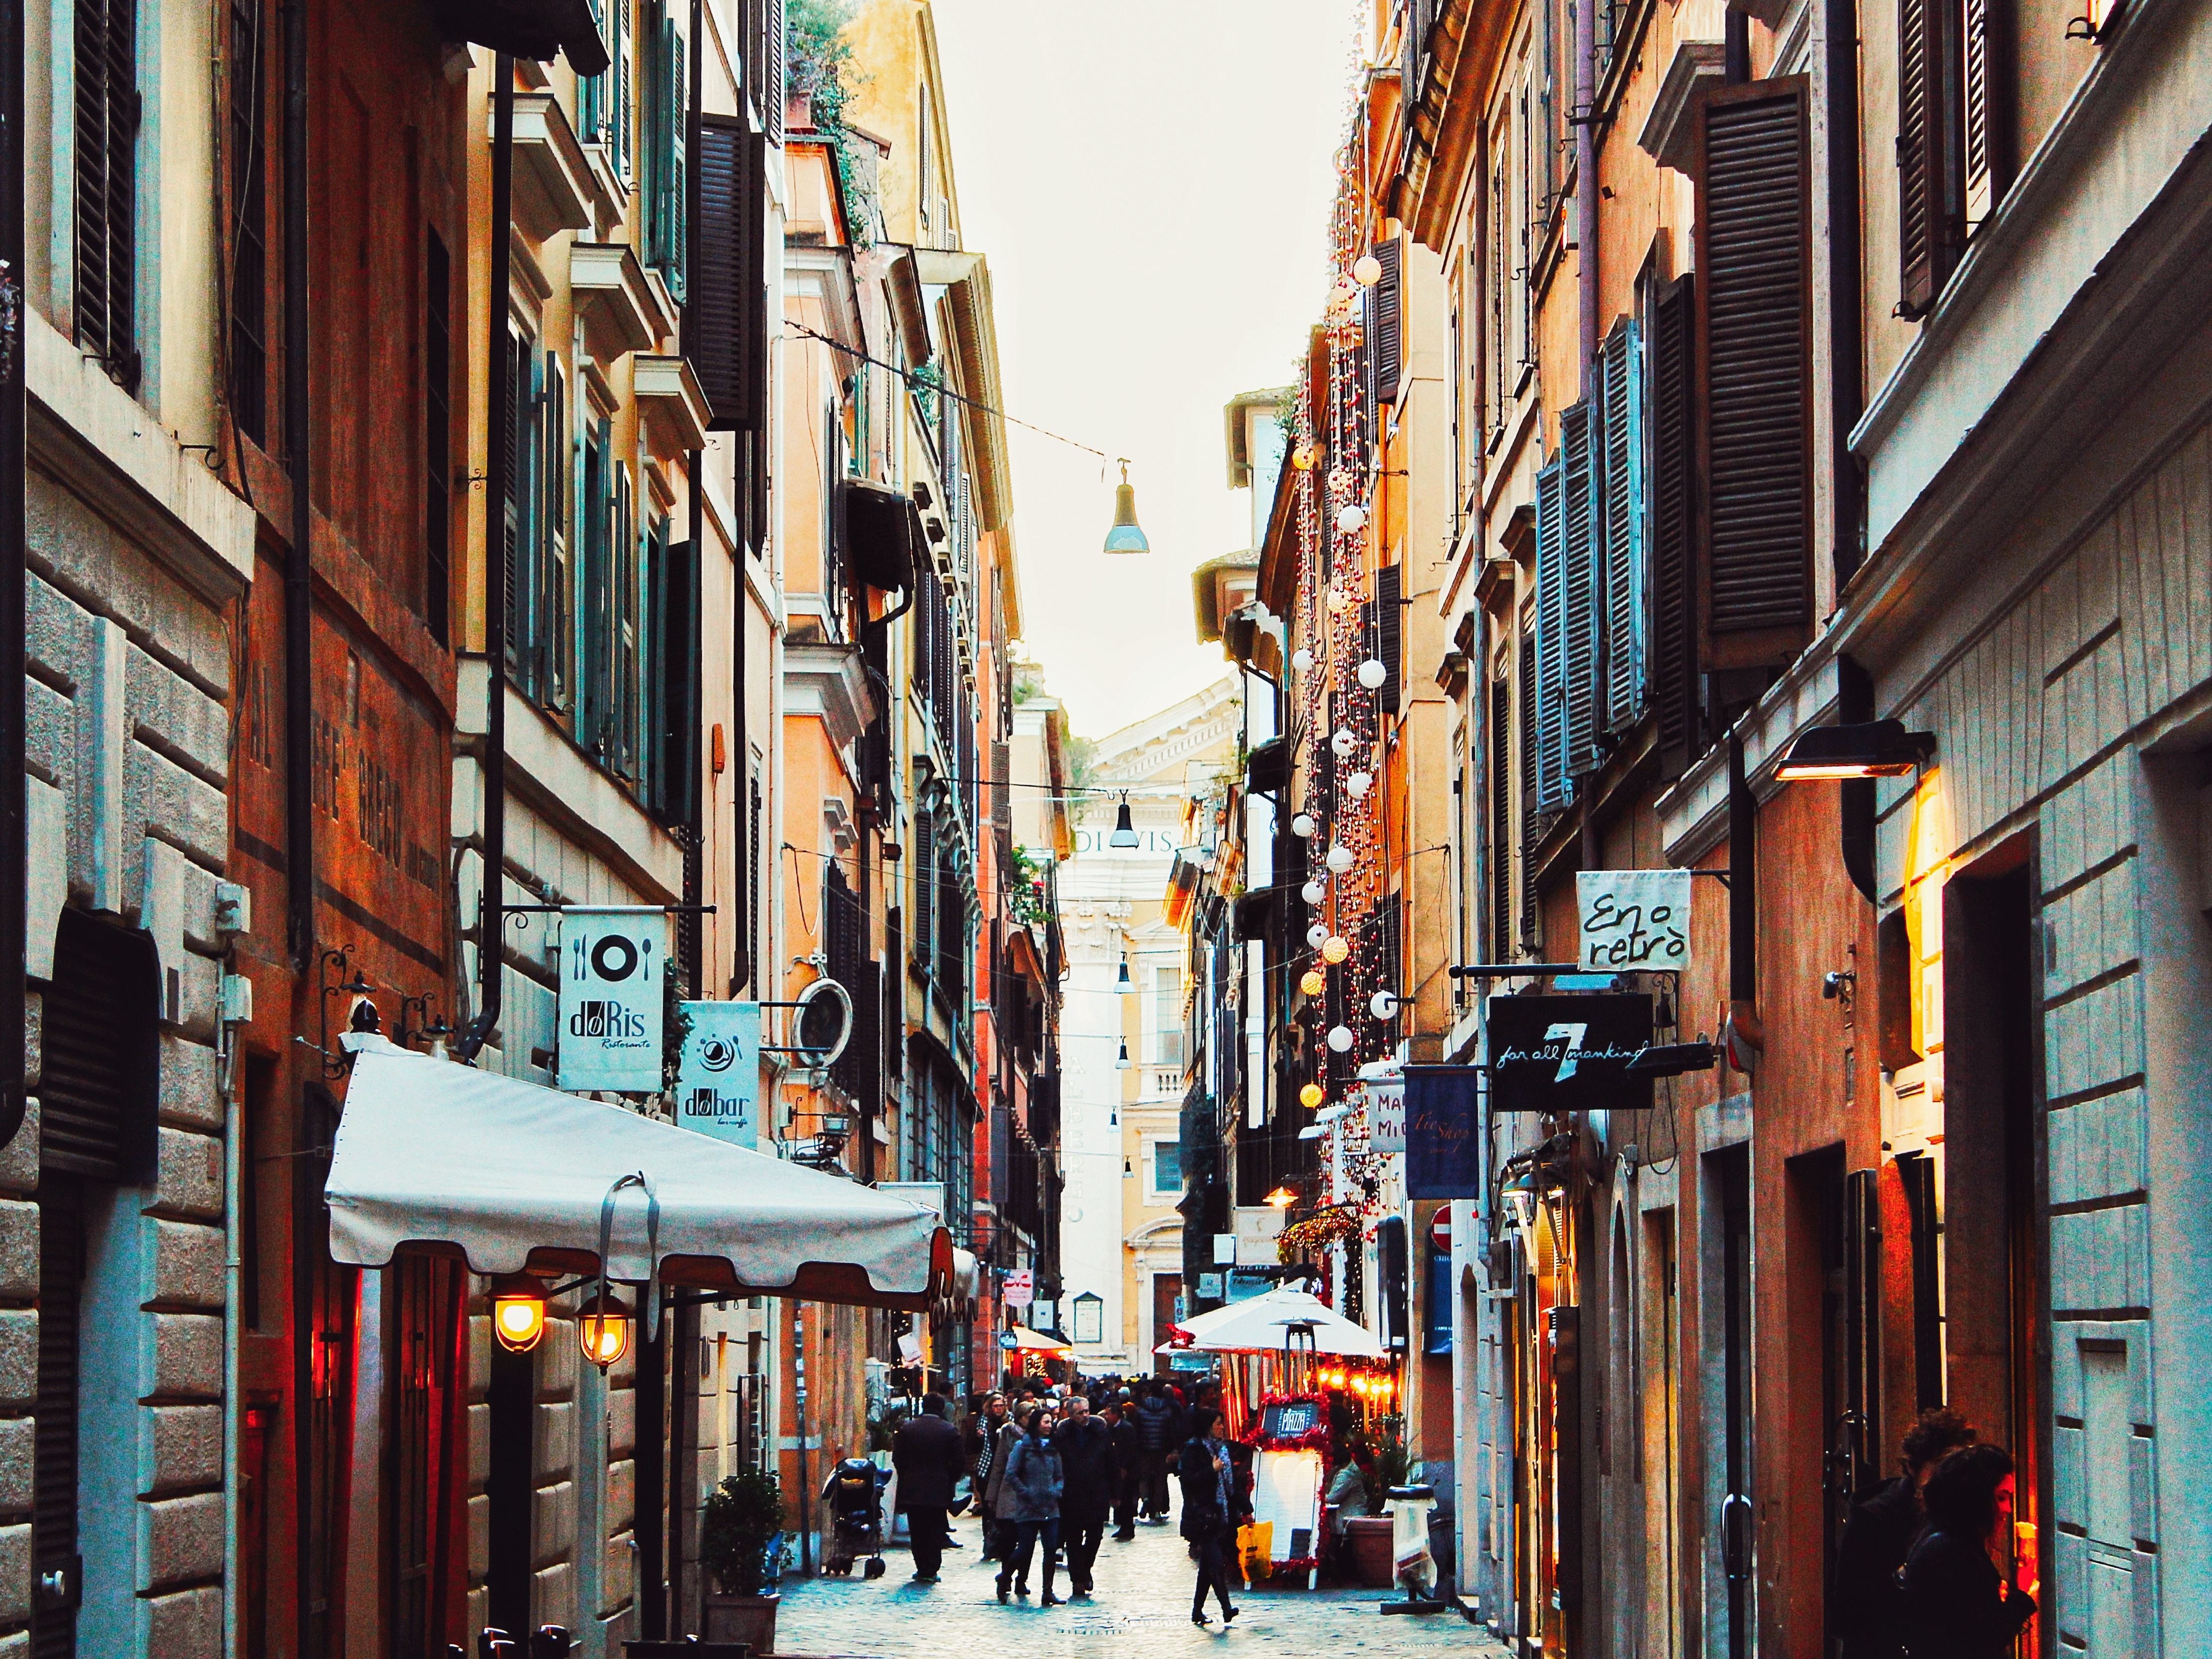
architecture, road, street, town, old, alley, city, cityscape, downtown, travel, construction, color, holiday, ancient, italy, tourism, lane, capital, rome, infrastructure, metropolis, via, neighbourhood, ancient rome, roma capitale, urban area, human settlement, nonbuilding structure